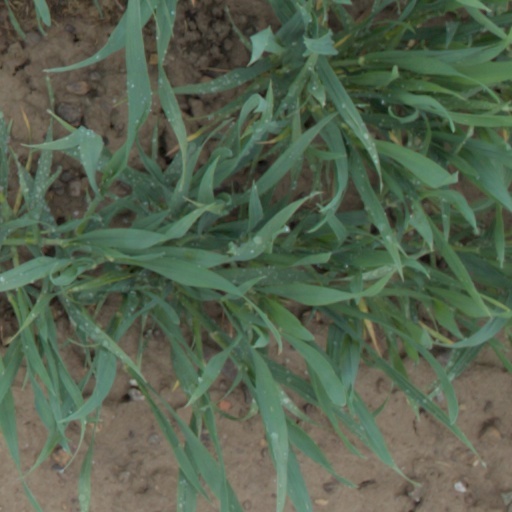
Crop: wheat